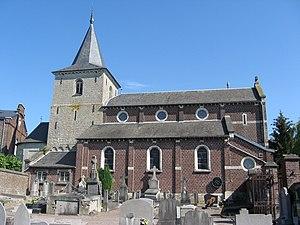
Eglise Saint-Pierre à Sainte-Marie-Geest, Saint-Jean-Geest This is a photo of a monument in Wallonia, number: 25048-CLT-0012-01
L'église Saint-Pierre de Sainte-Marie-Geest est une église de style roman, roman-gothique et néo-classique située à Sainte-Marie-Geest, village de la commune belge de Jodoigne, en province du Brabant wallon.
Cette page regroupe l'ensemble du patrimoine immobilier classé de la ville belge de Jodoigne.